Charlize Rule

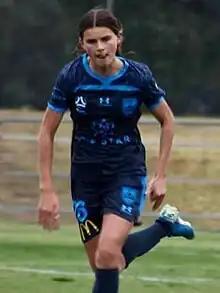
Rule with Sydney FC in 2021

Charlize Rule (born 16 February 2003) is an Australian professional soccer player who plays as a defender for Women's Super League club Brighton & Hove Albion.